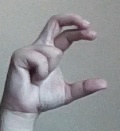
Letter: thal